Answer in natural language. Which point is closer to the camera taking this photo, point A  or point B? Choose between the following options: A or B
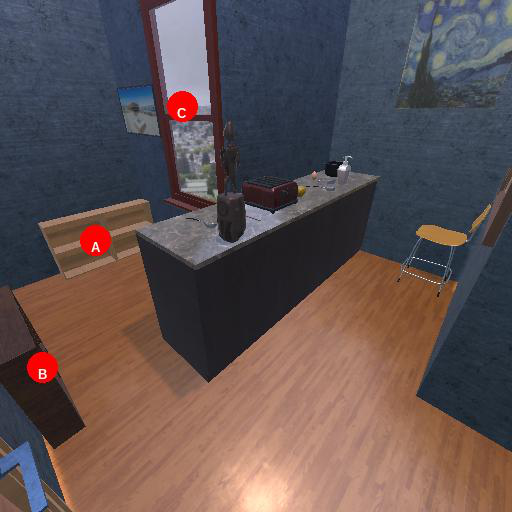
<answer>B</answer>